Naanum Oru Thozhilali

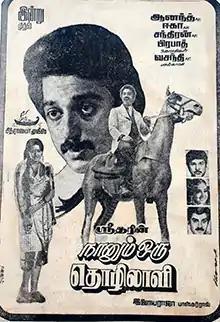
Theatrical release poster

Naanum Oru Thozhilali is a 1986 Indian Tamil-language masala film directed and produced by C. V. Sridhar. The film stars Kamal Haasan and Ambika, while Jaishankar, V. S. Raghavan and Devika play supporting roles. The film was also simultaneously shot in Telugu as Andarikante Ghanudu. Murali Mohan plays supporting role in Telugu version. The Tamil version was released on 1 May 1986. The film performed poorly and was a box office disaster.